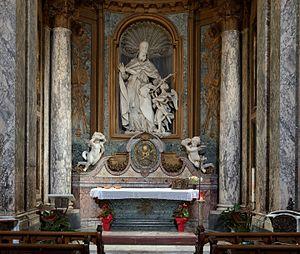
La basilique Saint-Sébastien-hors-les-Murs est une basilique mineure de Rome. Saint-Sébastien fait partie du Tour des sept églises, pèlerinage traditionnel des jubilés dont le dernier est le Jubilé de l'an 2000.